Grado Labs

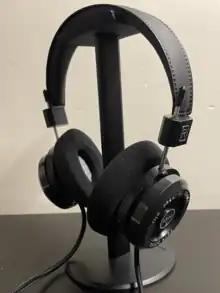
A pair of Grado SR60X headphones.

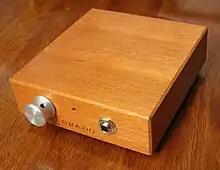
Grado RA1 headphone amplifier

The Joseph Grado Signature Products HP-1000 series headphones were limited to 1000 units produced. The HP-1000 series consisted of the HP1, which had polarity switches, the HP2, which lacked them, and the HP3, which was a short-run variant of the HP2 with looser driver matching.